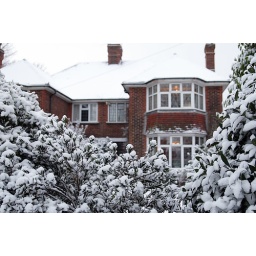
Snow - fairly rare event in Worthing. Front of the house from the road